John Patrick Rourke

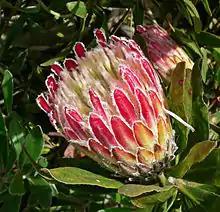
Protea obtusifolia

Rourke studied at the University of Cape Town from 1960 to 1970, where he obtained his B.Sc., M.Sc. and Ph.D. He started working at Kirstenbosch in 1966, and succeeded Winsome Fanny Barker as curator of the Compton Herbarium in 1972. He published several revisions of Proteacean genera including "Leucadendron", "Leucospermum", "Mimetes", "Vexatorella", "Sorocephalus" and "Spatalla".